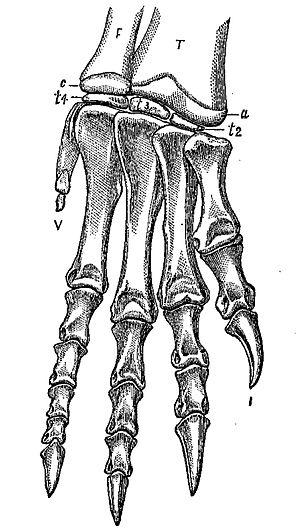
Ammosaurus est un genre éteint de dinosaures sauropodomorphes rattaché au clade des Anchisauria et précédemment à la famille des Anchisauridae. Il vivait au cours du Jurassique inférieur, il y a environ 190 à 176 millions d’années, en Amérique du Nord.